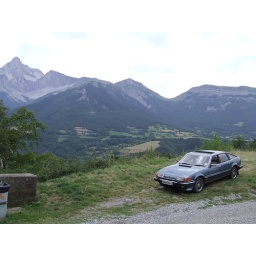
Rover SD1 Vanden Plas on a random road on a mountain in France, August 2008